Slovak National Library

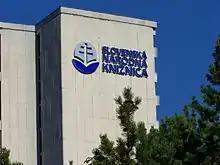
Slovak National Library, Martin, detail

Part of the SNL are also museums. Literary Museum collects objects related to Slovak literature, on which it presents a historical development of Slovak literature. Museum is also involved in presentation of the National Cemetery, gallery of graves of outstanding personalities from Slovak cultural, scientific and national life. Slavic Museum of Alexander Sergeyevich Pushkin, located in manor-house of Pushkin family in Brodzany, dedicated to one of the greatest Russian poets, documents literary relations between Slovak and Slavic literatures. SNL also manages the historical library of the Apponyi family, located in Oponice castle.